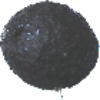
Label: Avocado ripe 1